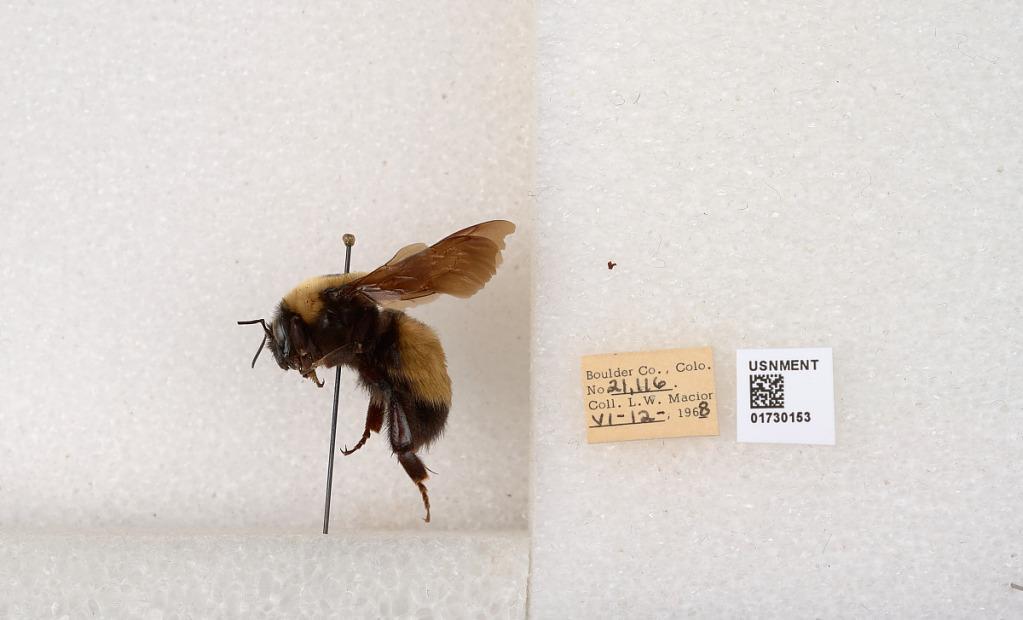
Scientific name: Bombus (Bombus) nevadensis Cresson